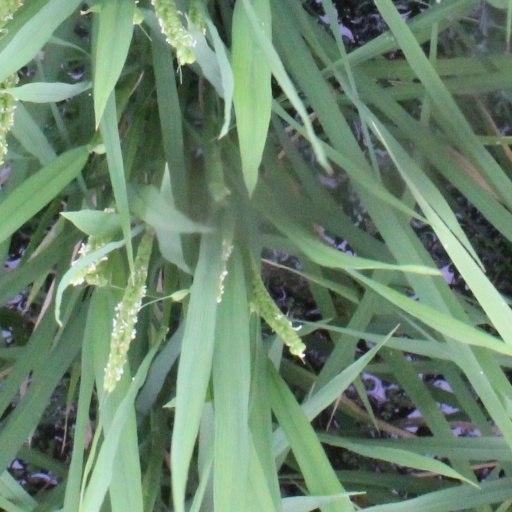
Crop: rice